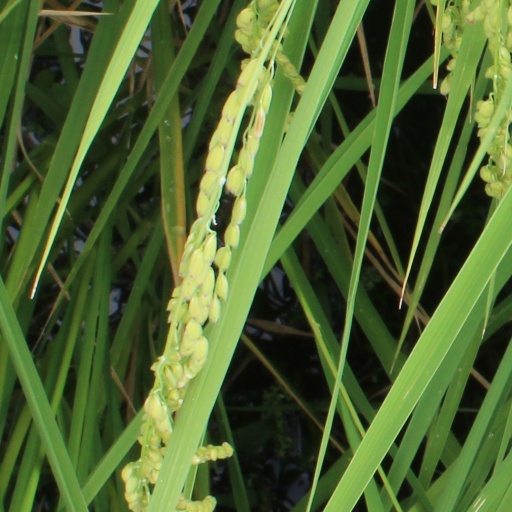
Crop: rice